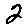
Label: 2